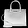
Label: Bag